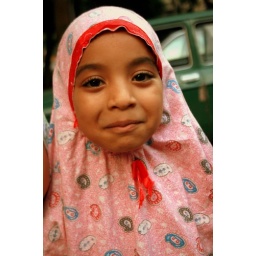
little girl in my street in Cairo..